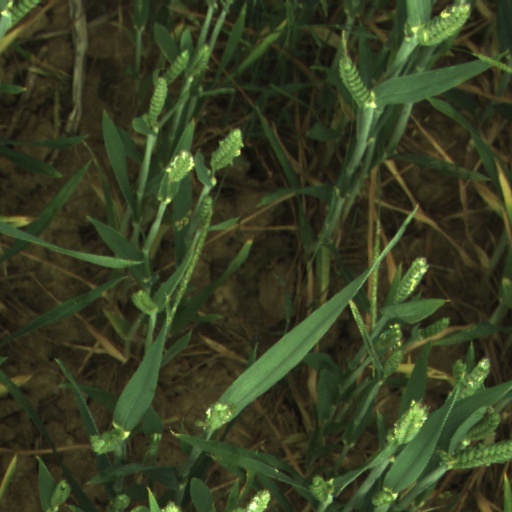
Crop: wheat